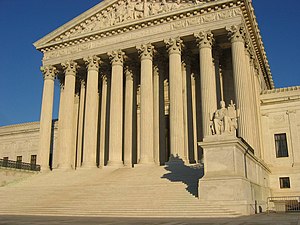
Porticus
Tempelportalen foran US højesteret
Porticus eller søjlehal, i Grækenland også kaldet stoa, er et søjlebåret indgangsparti foran hovedindgangen til en bygning, som er inspireret af de gamle græske templer. Den enkleste form består af to søjler der bærer et stump trekantet gavlfelt. Gavlfeltet kan være med og uden udsmykning, og ses ofte udsmykket med relieffer af forskellige græske guder og gudinder.